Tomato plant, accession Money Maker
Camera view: horizontal (90 deg, fisheye); turntable rotation: 330 degrees
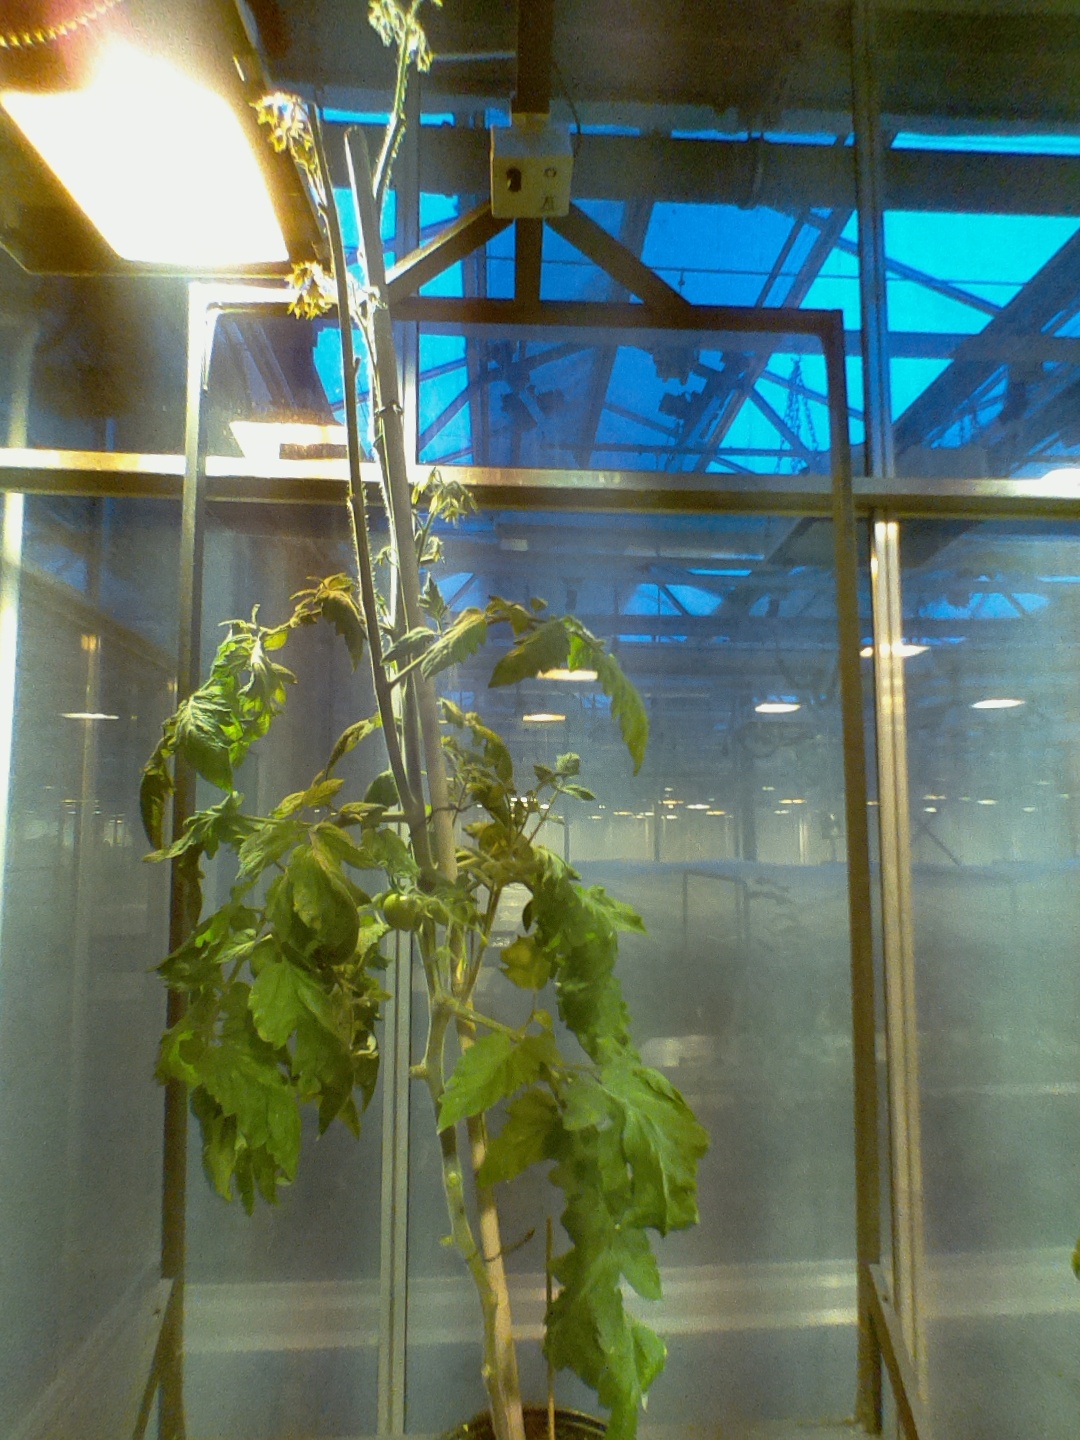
BBCH growth stage 74: 40%-50% of final fruit size